Born Villain (film)

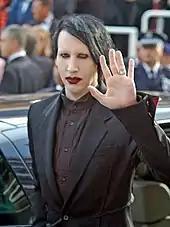
Critics praised Manson's continued ability to disturb audiences.

"Born Villain" begins with a man (played by Marilyn Manson) cutting a pair of nude women's hair until they are bald. The movie then depicts an underage boy in white face makeup sitting next to an elderly man on a couch, who starts caressing the child's thigh. The man and boy begin physically fighting, after which Manson's character recites part of the "Tomorrow and tomorrow and tomorrow" soliloquy from "Macbeth", as the two women with shaved heads stand behind him. A group of masked people, two of them wearing Nazi uniforms, applaud his recitation.